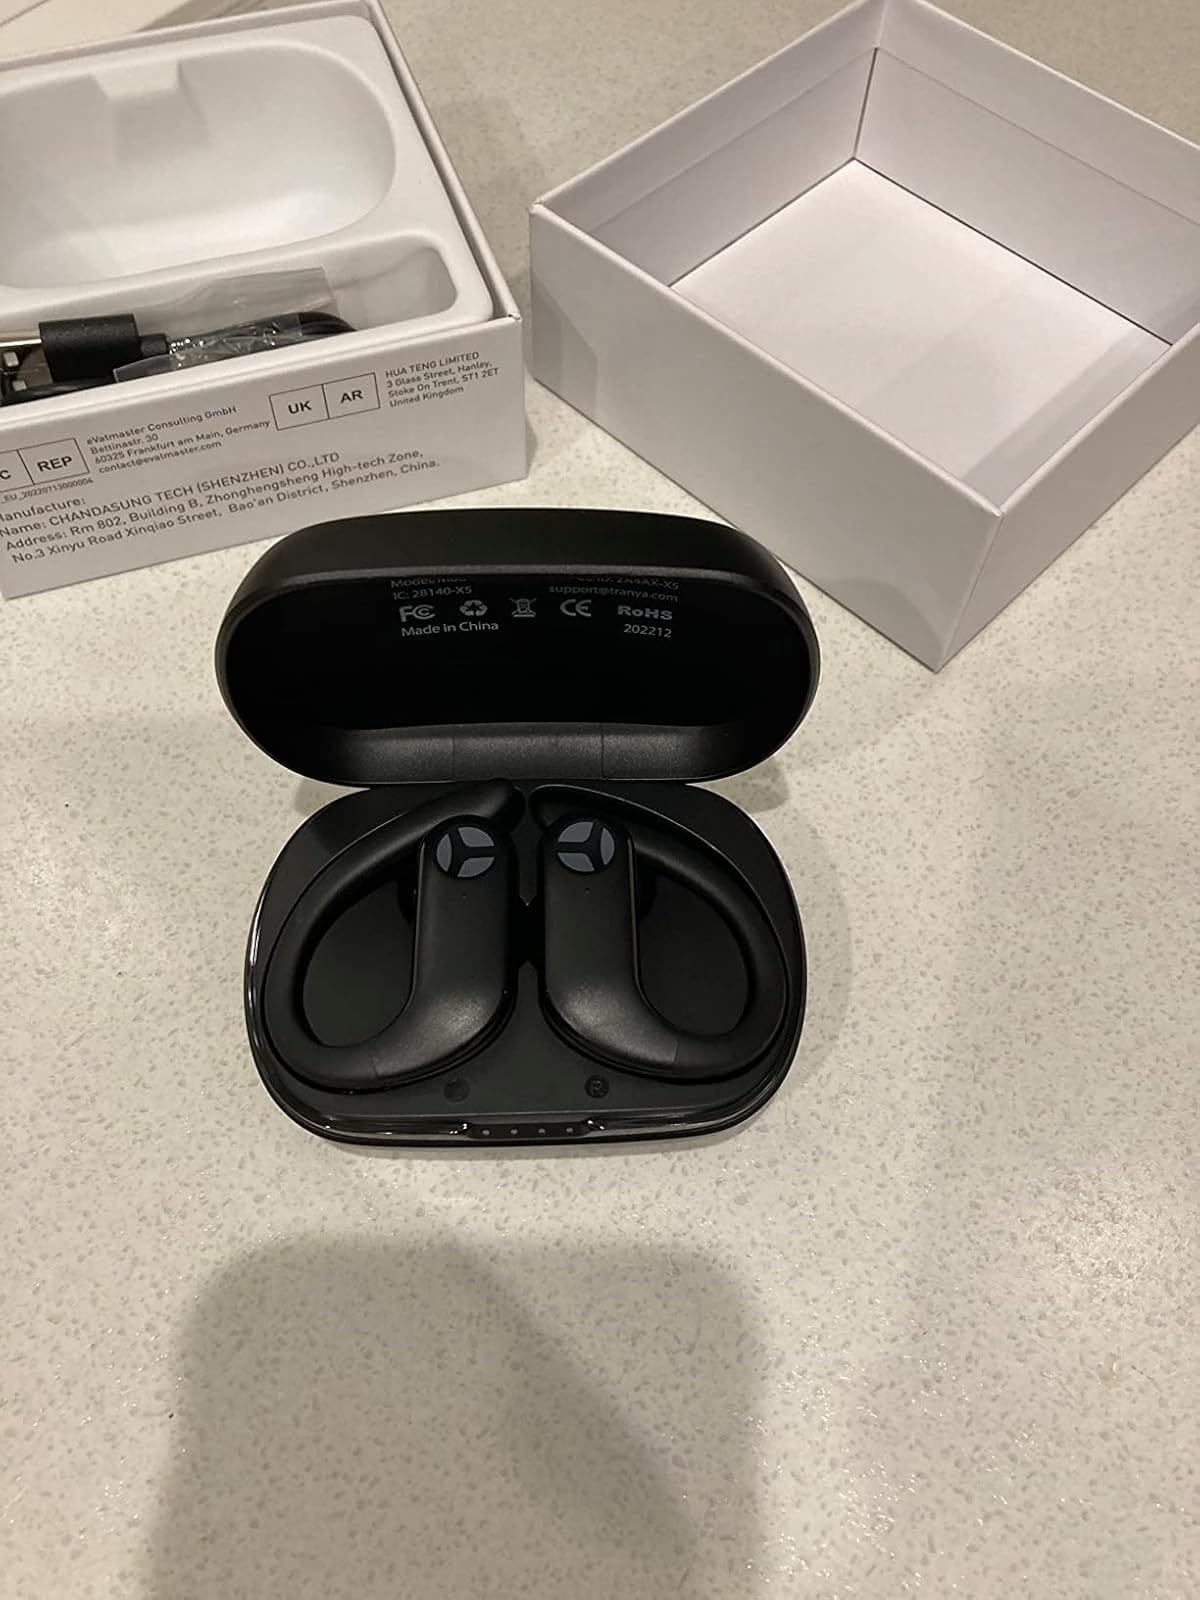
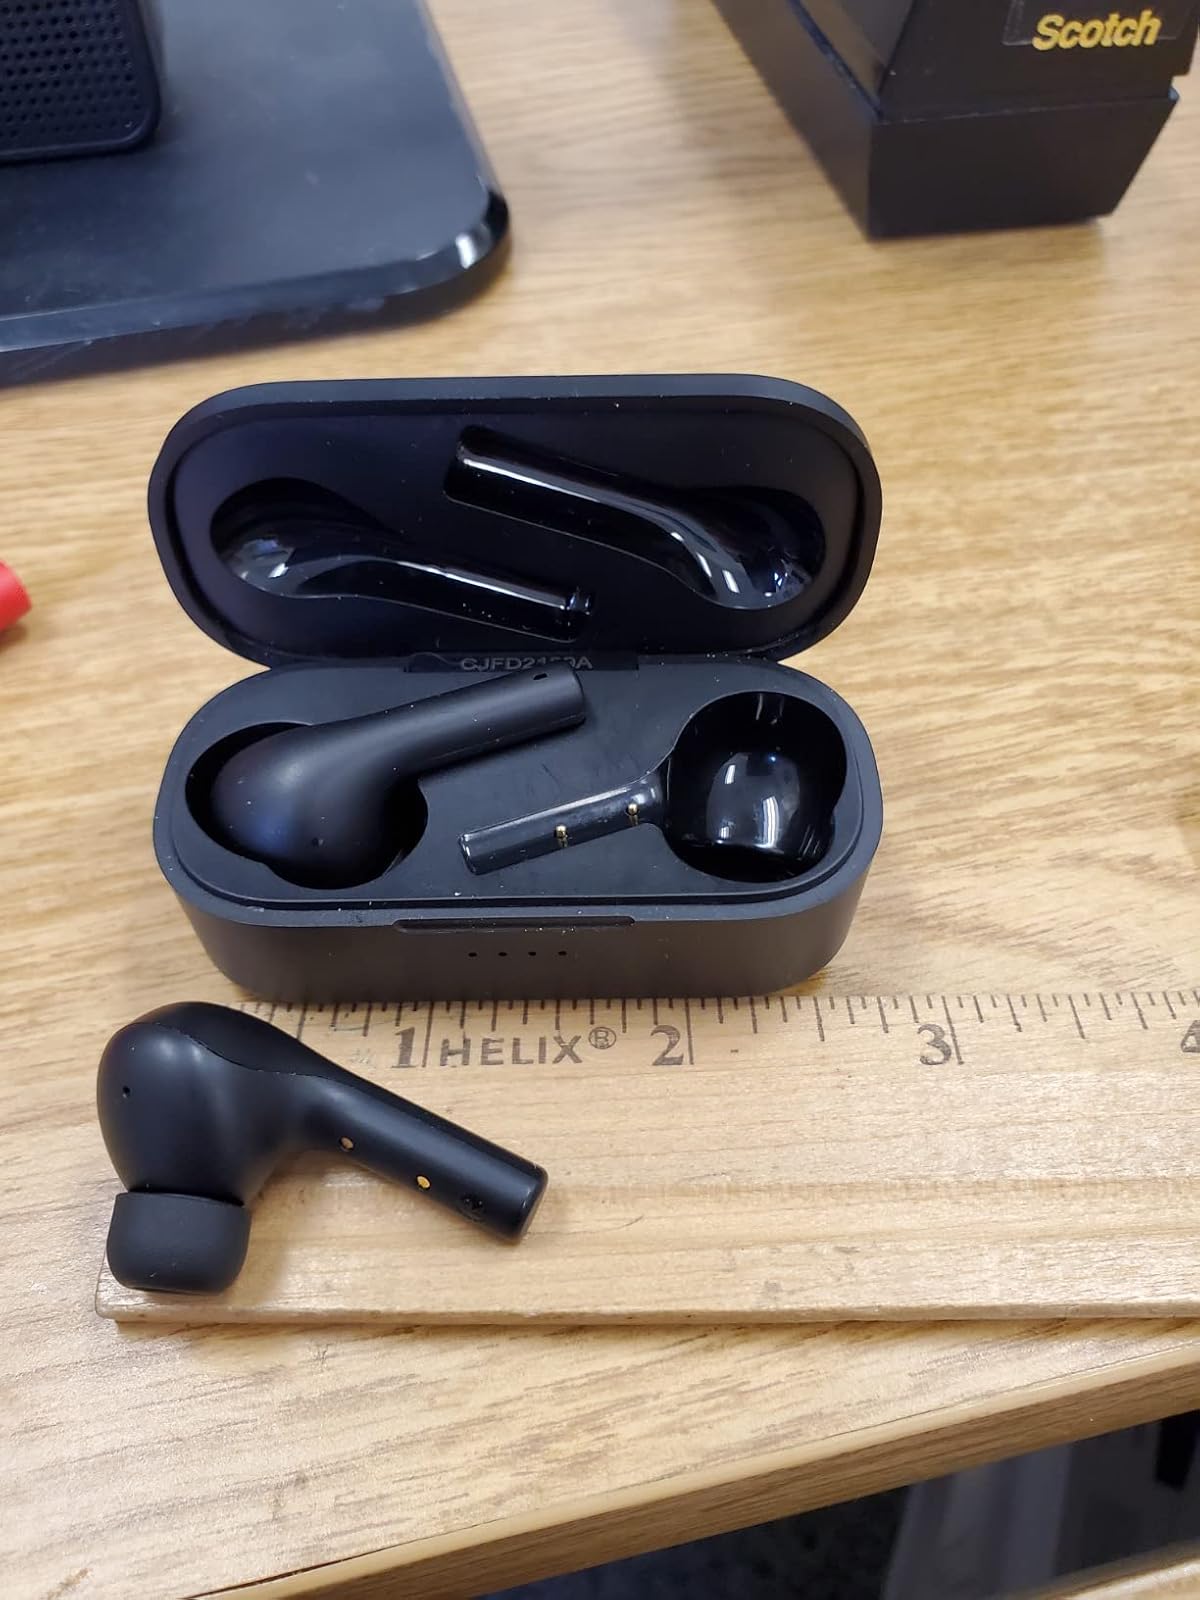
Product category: earbuds
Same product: no